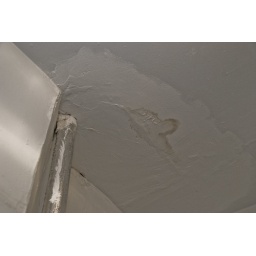
water leak in bathroom, and clear unfinished repair from prior leak in same place